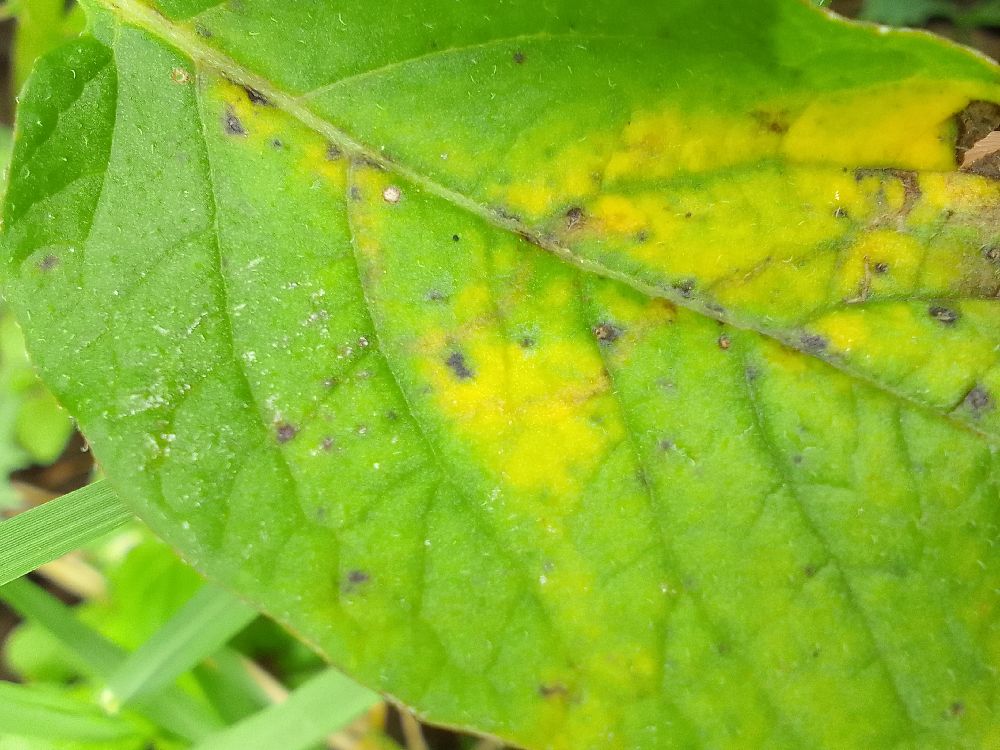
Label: Early blight